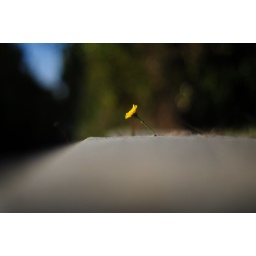
by the water tower in Ardilleux